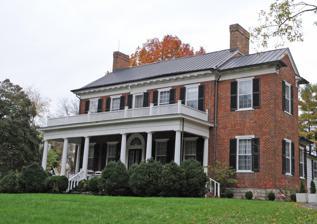
Building: Mont Calm
Country: United States of America
Year built: 1827
Historic house in Virginia, United States United States historic place Mont Calm U.S. National Register of Historic Places Virginia Landmarks Register Show map of Virginia Show map of the United States Location W of VA 75, Abingdon, Virginia Coordinates 36°42′25″N 81°58′25″W / 36.70694°N 81.97361°W / 36.70694; -81.97361 Area 18 acres (7.3 ha) Built 1827 ( 1827 ) Architectural style Federal NRHP reference No. 74002148 VLR No. 140-0018 Significant dates Added to NRHP July 18, 1974 Designated VLR January 15, 1974 Mont Calm — also known as Montcalm — is a historic house in Abingdon, Virginia , United States. It is a two-story, five-bay brick farmhouse constructed in the Federal style that dates back to 1827. Its two-story extension, which was added in approximately 1905, is 40 feet long and 30 feet broad. A standing seam metal gable roof covers the home, which has a limestone base. A porch with a shed roof and Tuscan order columns supports the front facade. Virginia Governor David Campbell lived there (1779–1859. It was listed on the National Register of Historic Places in 1974. References